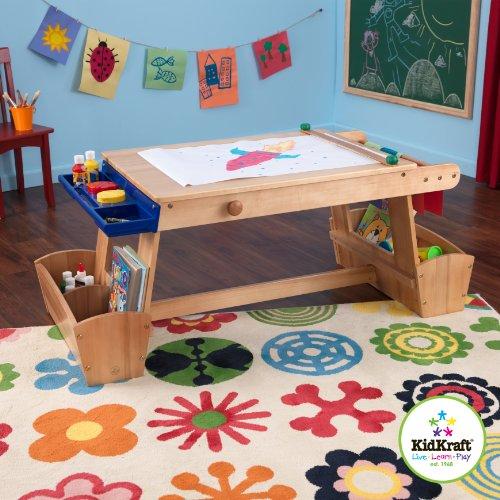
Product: KidKraft Art Table with Drying Rack and Storage
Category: Arts, Crafts & Sewing | Sewing | Storage & Furniture
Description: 4 storage compartments for art supplies.
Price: $117.54
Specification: ProductDimensions:50x25.5x21inches|ItemWeight:32pounds|ShippingWeight:33.4pounds(Viewshippingratesandpolicies)|ShippingAdvisory:Thisitemmustbeshippedseparatelyfromotheritemsinyourorder.Additionalshippingchargeswillnotapply.|ASIN:B007CMEUGO|Itemmodelnumber:26954|Manufacturerrecommendedage:36month-3years